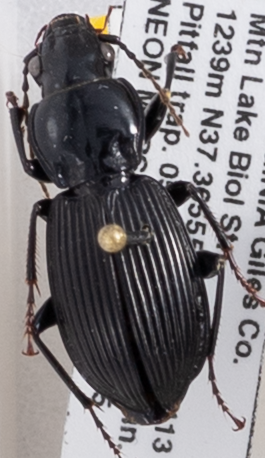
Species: Pterostichus coracinus
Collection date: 2018-06-05
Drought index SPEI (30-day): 0.552
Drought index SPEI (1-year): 0.47
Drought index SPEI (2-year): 0.63